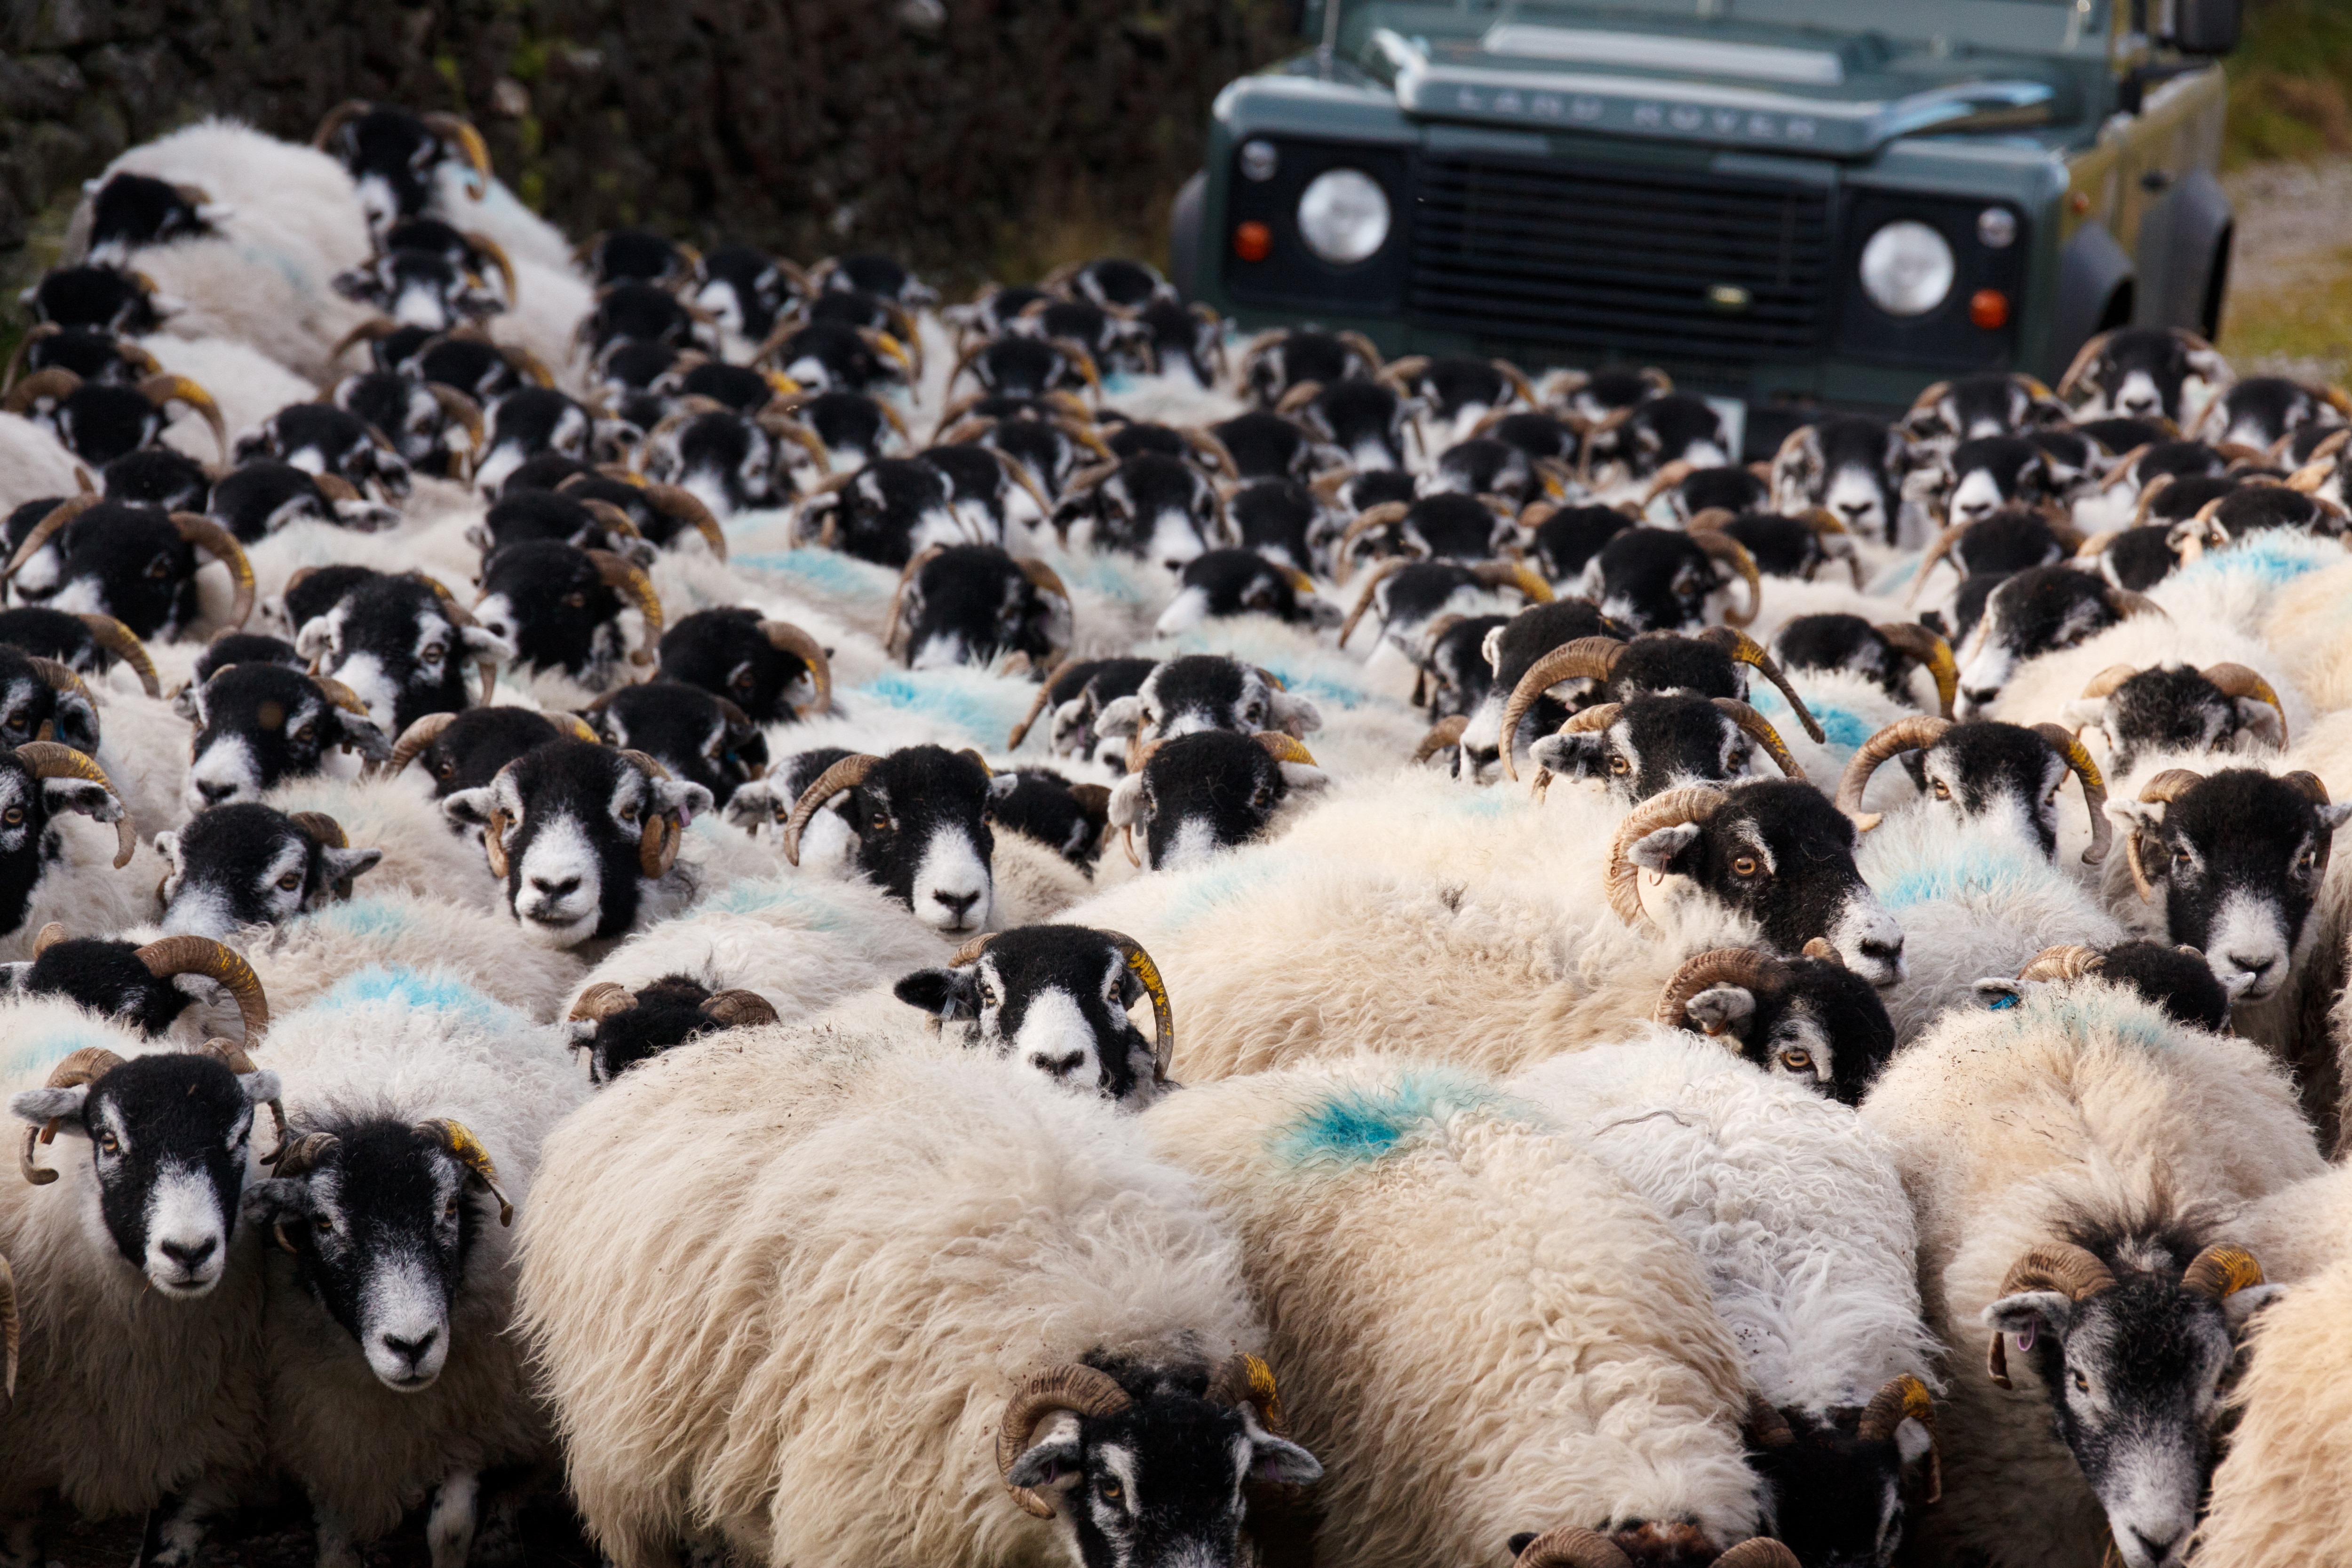
group, road, car, farm, countryside, running, run, animal, flock, crowd, rural, herd, farming, pasture, livestock, sheep, mammal, agriculture, wool, farmer, shepherd, sheeps